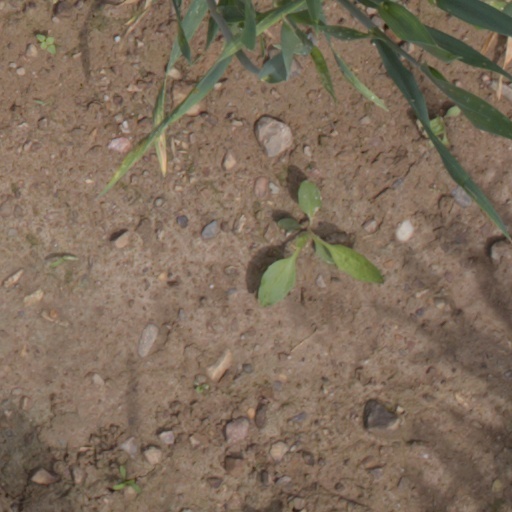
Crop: wheat